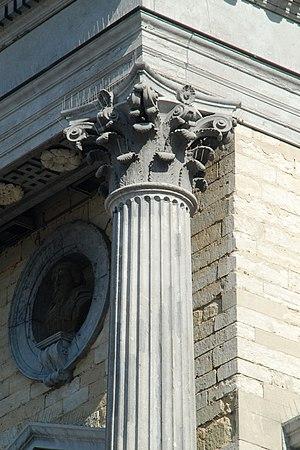
Belgique - Brabant flamand - Tirlemont (Tienen) - Hôtel de ville
L'hôtel de ville de Tirlemont est un édifice de style néo-classique situé sur la Grand-Place de la ville belge de Tirlemont dans la province du Brabant flamand.